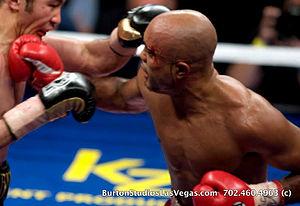
Gabriel Campillo est un boxeur espagnol né le 19 décembre 1978 à Madrid.